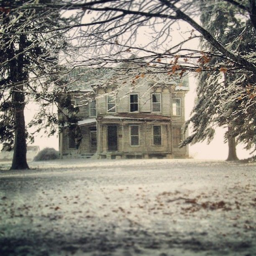
in the teeth of a prairie winter .